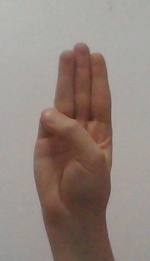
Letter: thaa